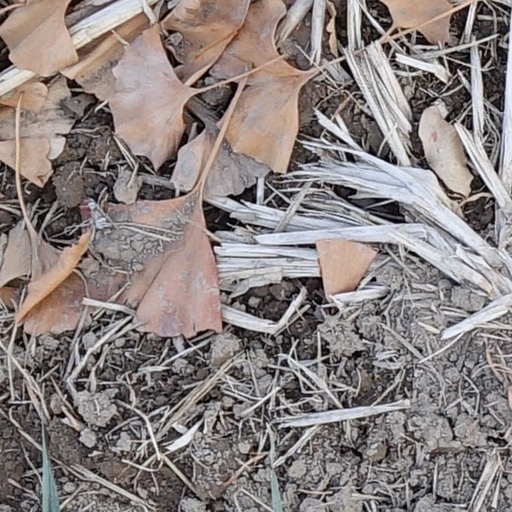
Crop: wheat